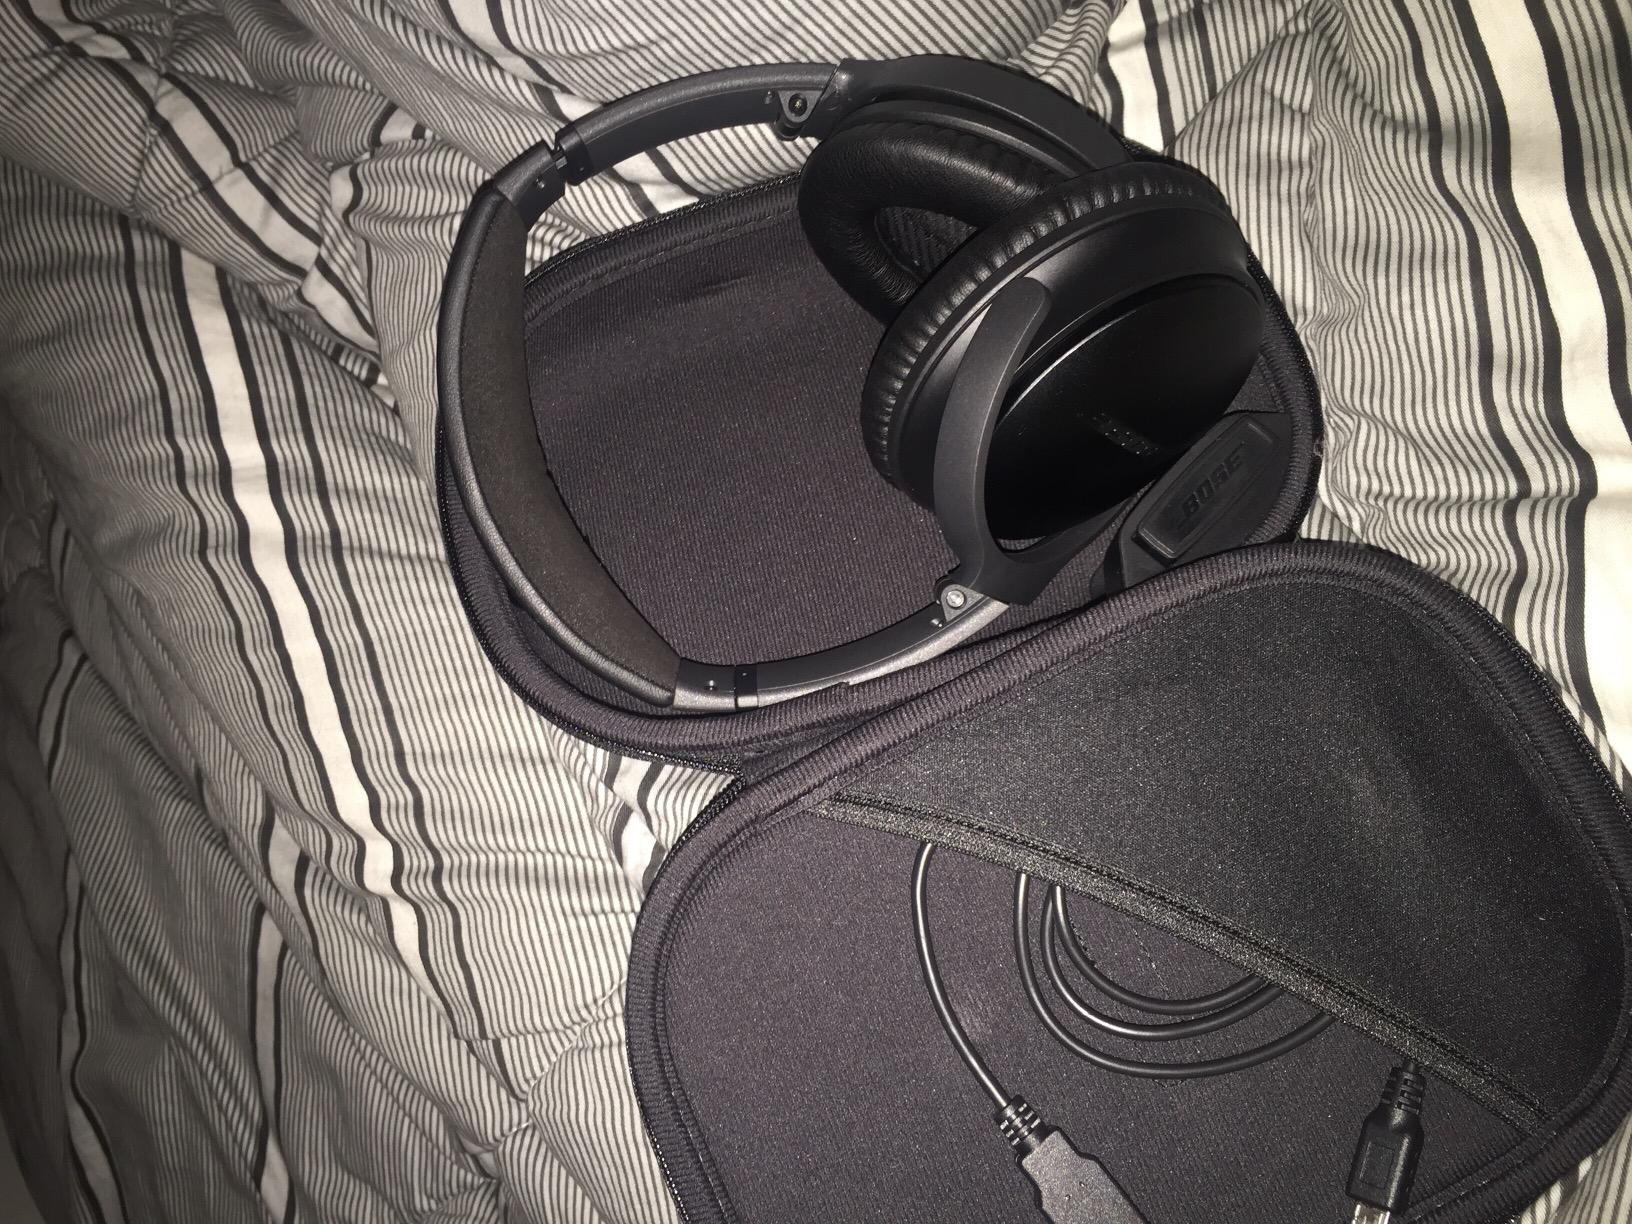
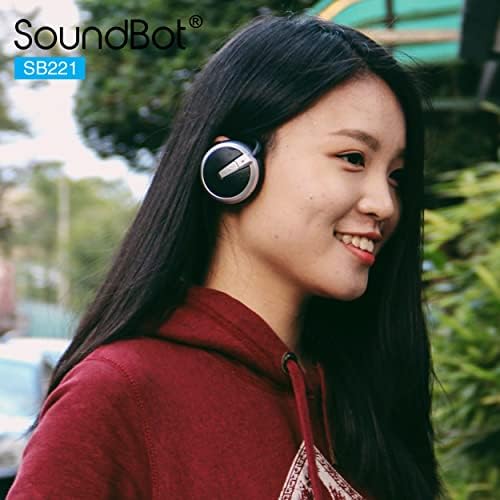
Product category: headphones
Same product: no